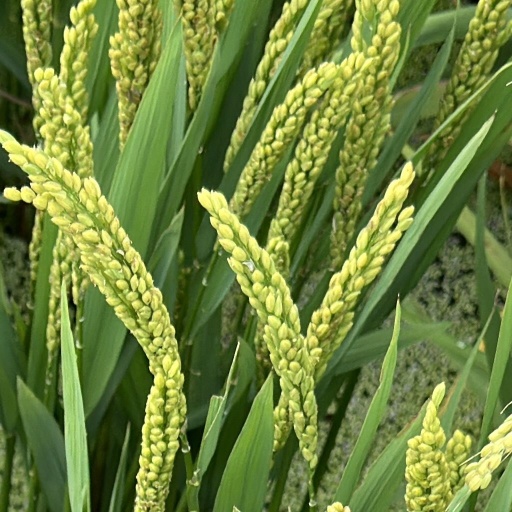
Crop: rice